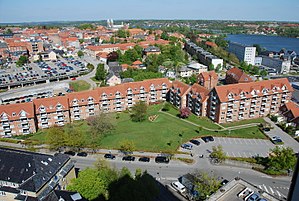
Sct. Jørgens Vej (Viborg)
Mikkelgården set fra Regionshospitalet Viborg, maj 2011.